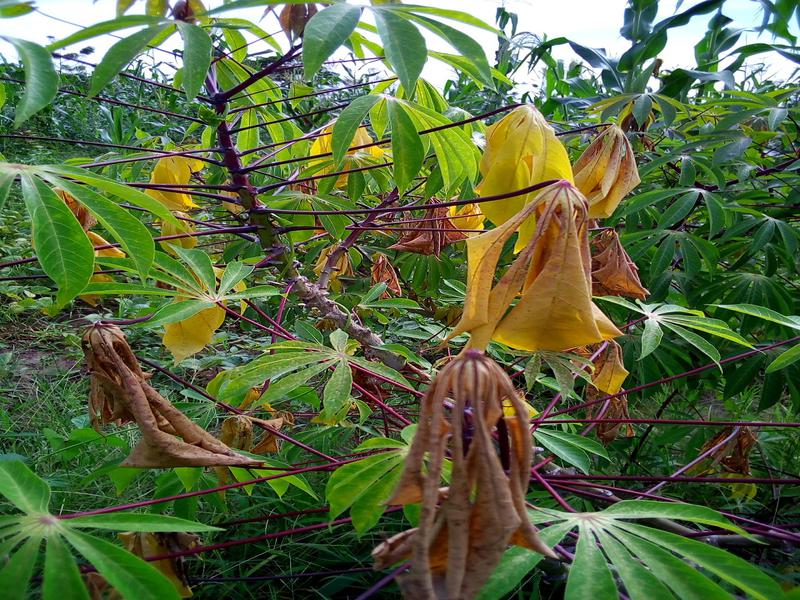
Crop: cassava
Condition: brown_streak_disease